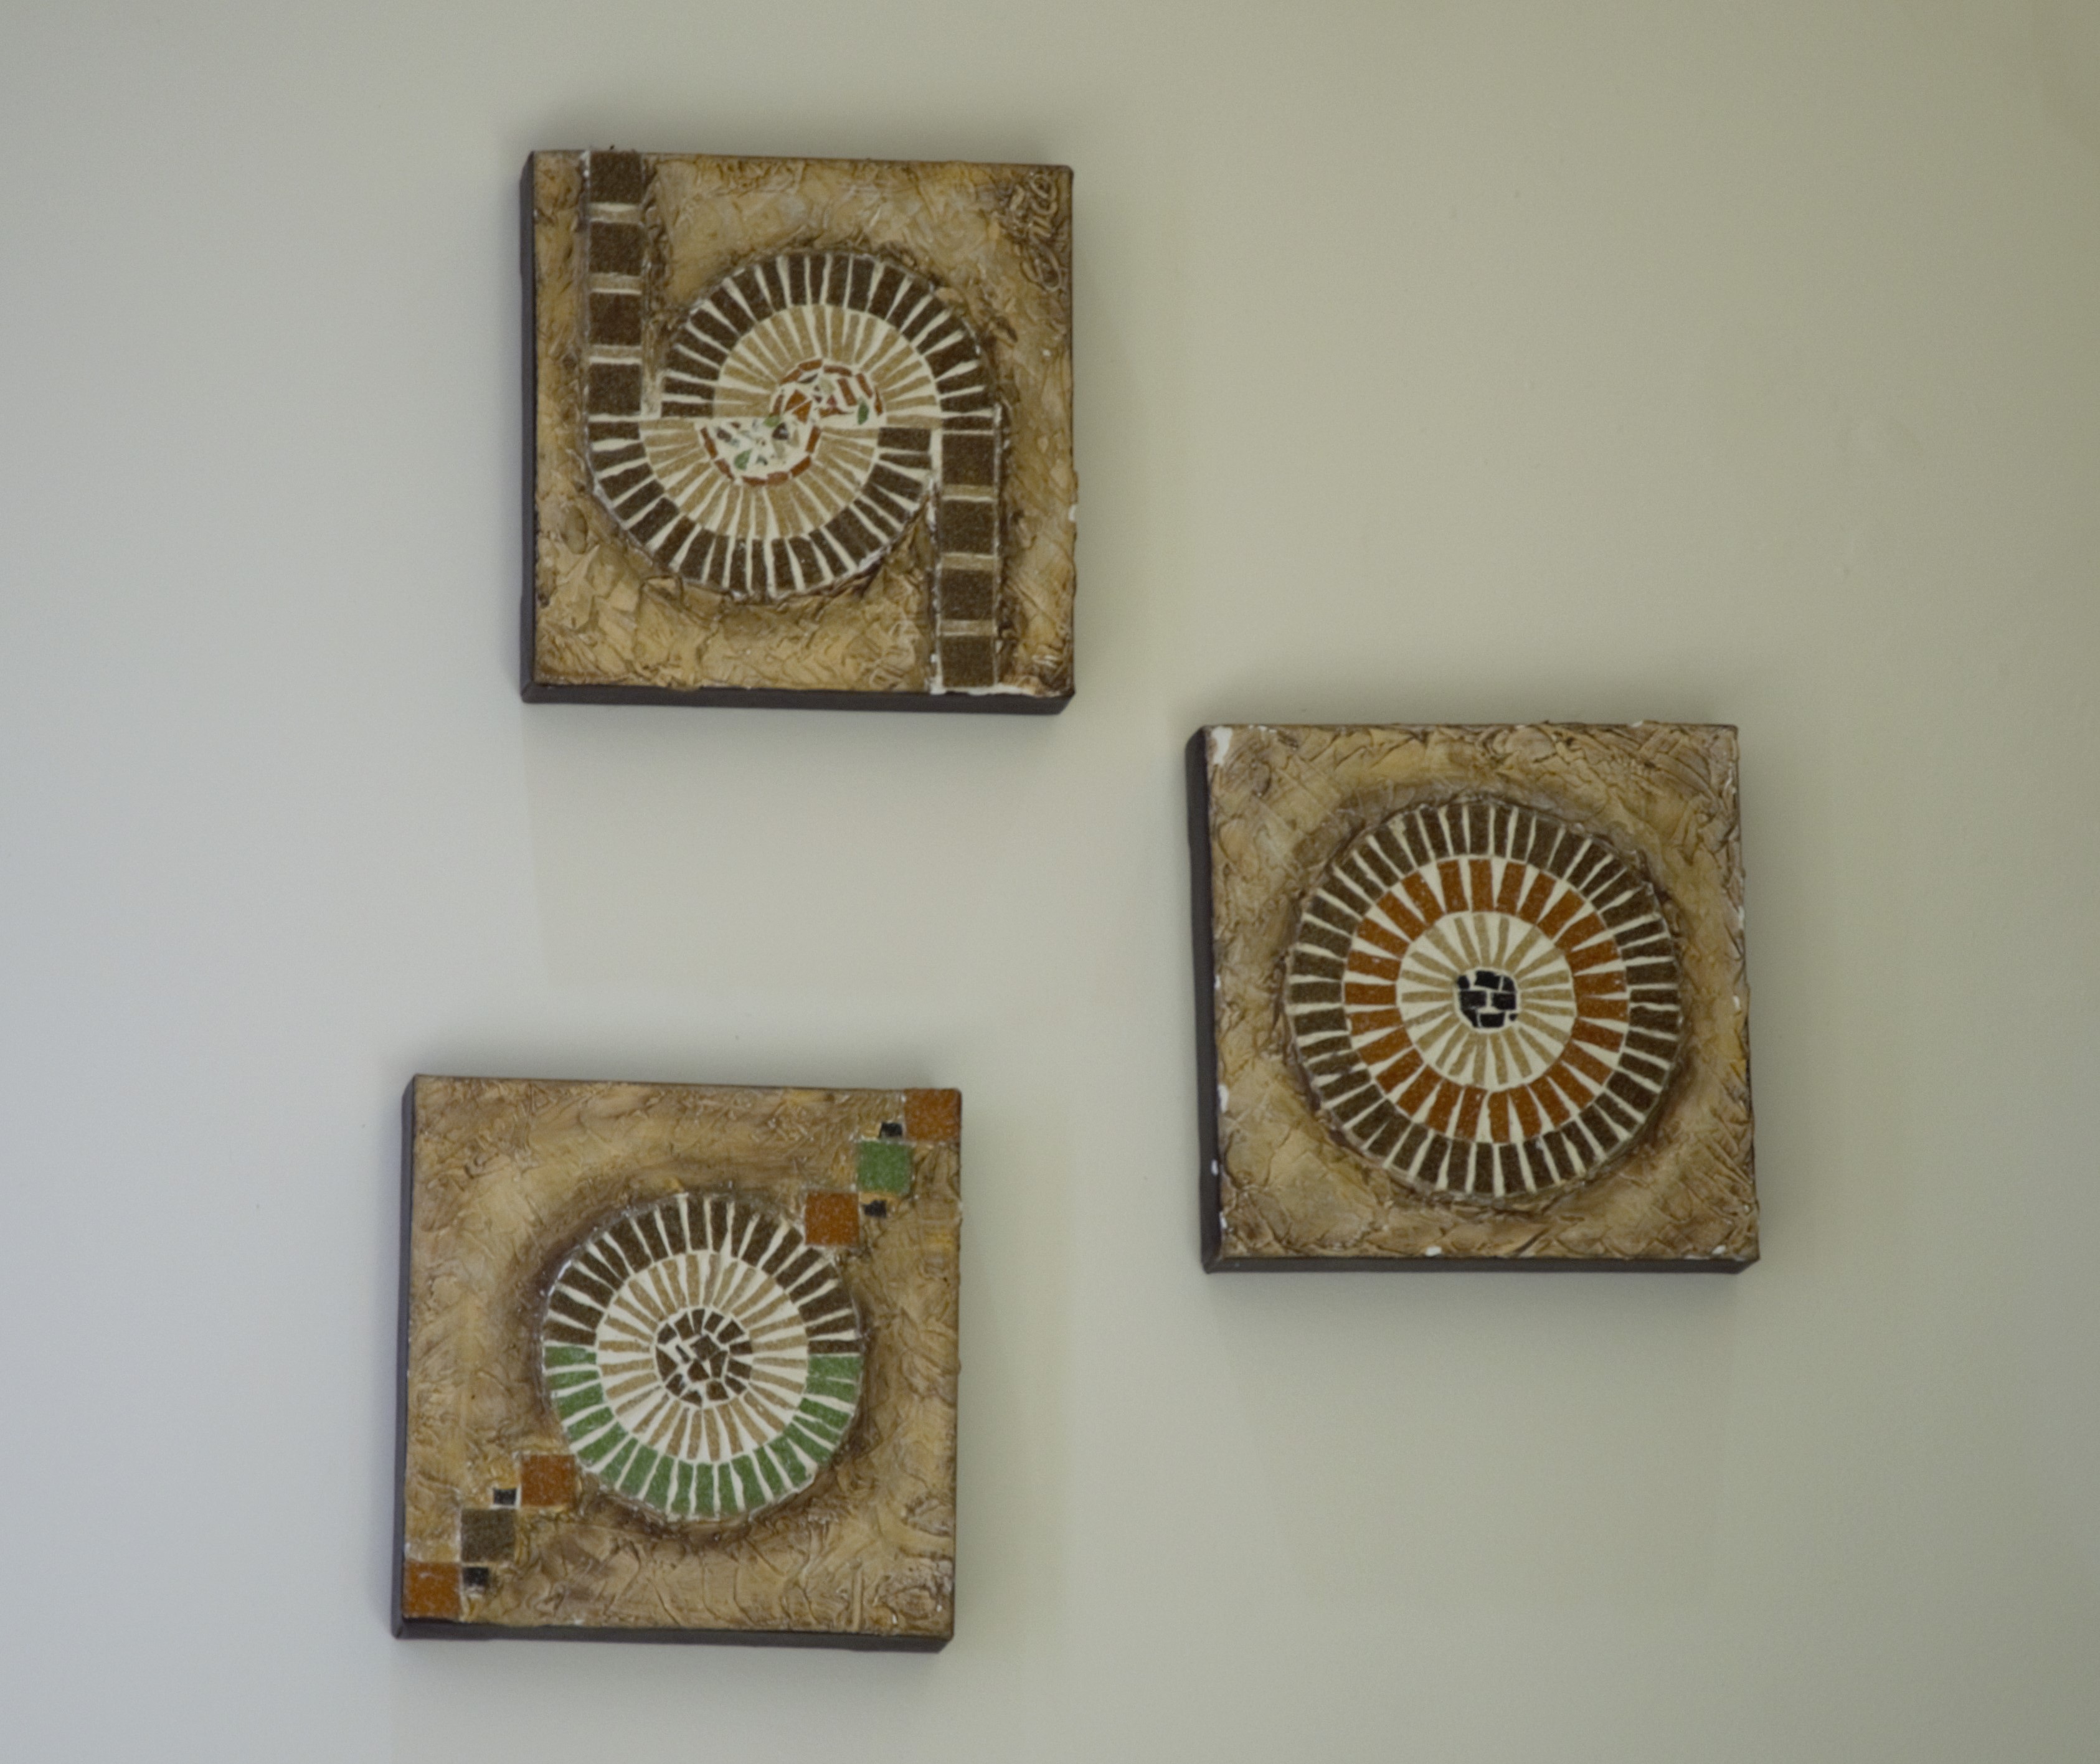
wood, flower, frame, flowers, art, garnish, picture frame